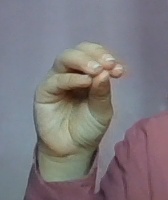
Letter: ha